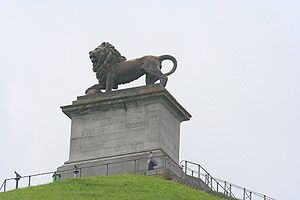
Waterloo (Belgien)
Løve på toppen af monumentet La Butte du Lion for Slaget ved Waterloo.
Waterloo er en by i det centrale Belgien. Byen ligger i regionen Vallonien i provinsen Brabant Wallon, ca. 15 kilometer syd for landets hovedstad Bruxelles. Waterloo har 30.174 indbyggere, og byen har et areal på 21,03 km².